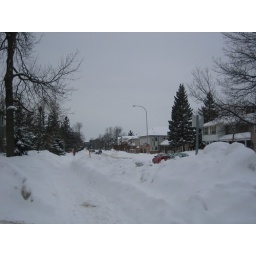
Front View to the left of our house. Person in red in the distance walking in cleared pathway